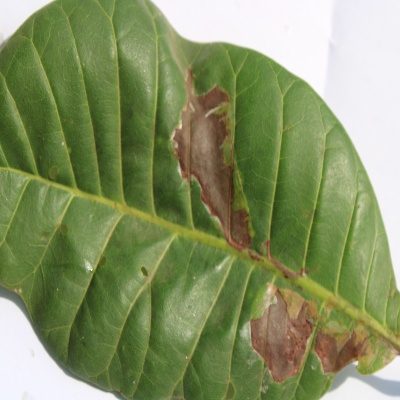
Crop: Cashew
Condition: leaf miner